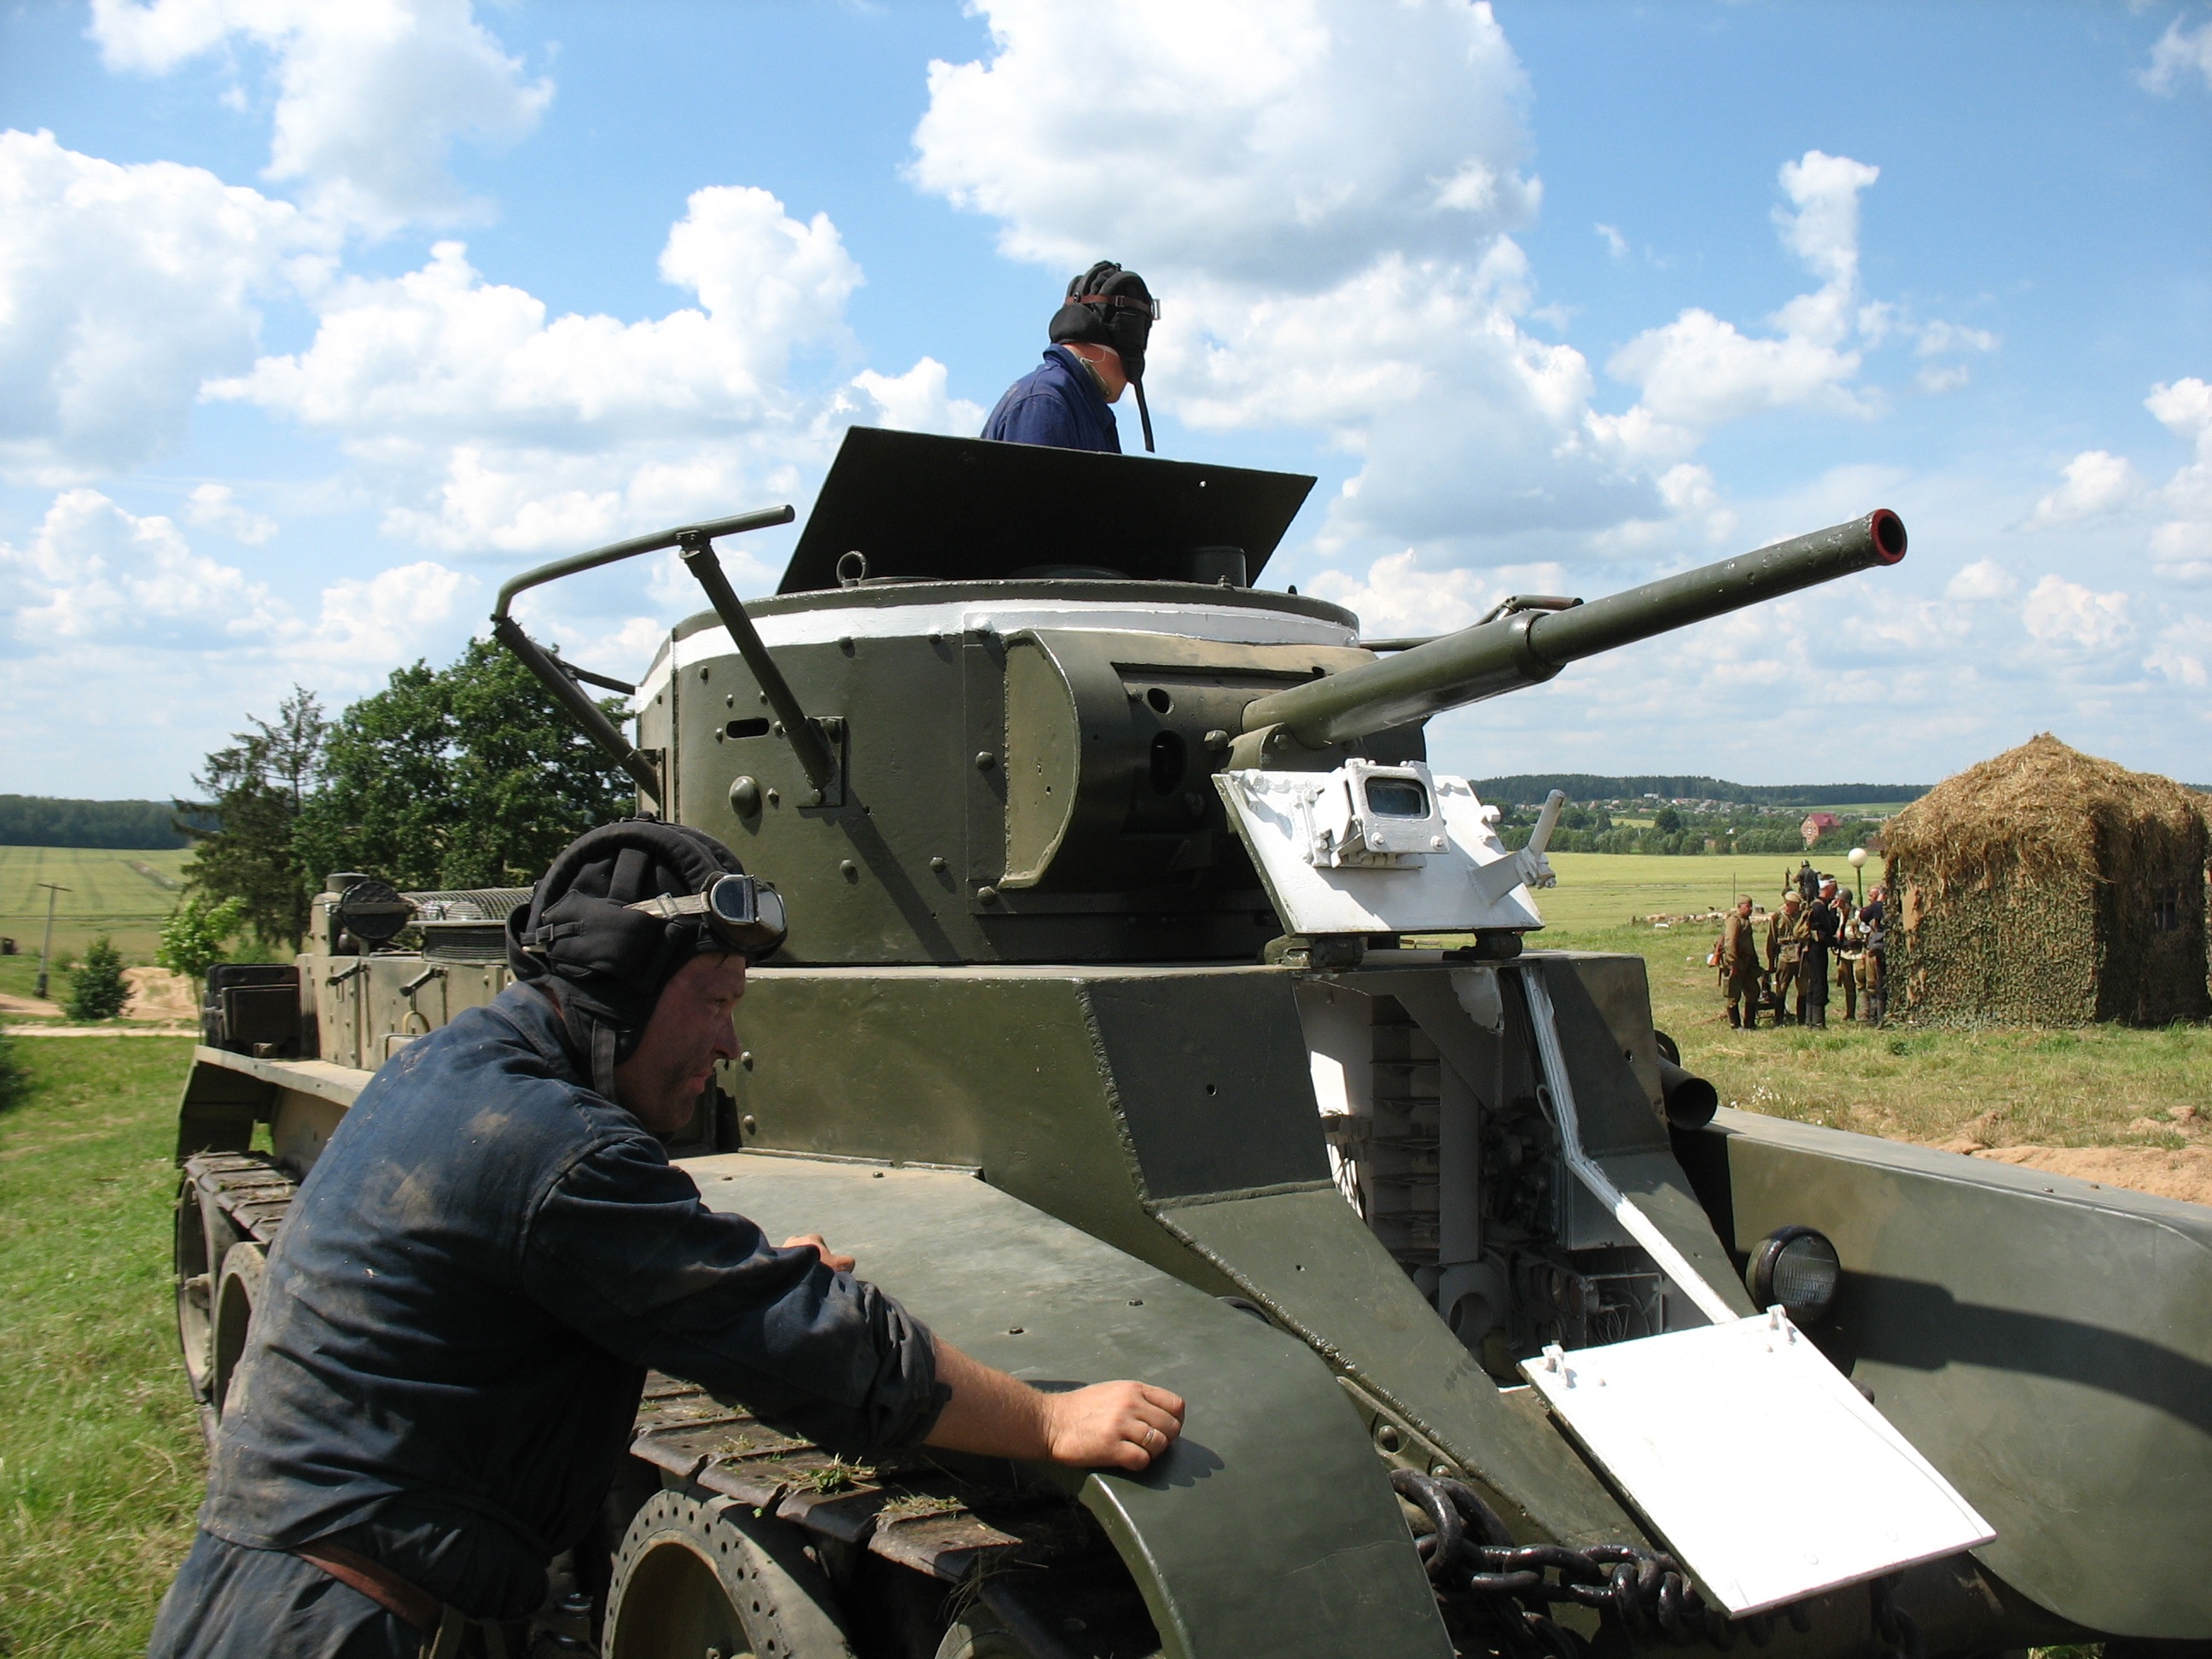
vacation, aircraft, military, soldier, army, vehicle, museum, aviation, weapon, tank, troop, air force, reconnaissance, stalin's line of defense